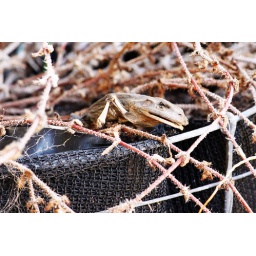
we found this frog dead in our flower pot :(